Colin Smith (ice hockey)

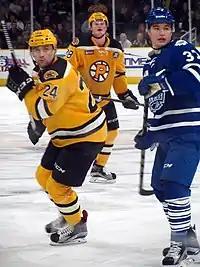
Smith during his tenure with the Marlies in 2016.

On July 5, 2013, it was officially announced that Smith had signed a three-year entry-level contract with the Colorado Avalanche. After attending the Avalanche's training camp and taking part in his first pre-season, Smith was assigned to AHL affiliate, the Lake Erie Monsters for the 2013–14 season. He made his professional debut against the Abbotsford Heat in the season opener before Smith enjoying a successful rookie campaign in finishing as the only Monster to play in each game, and led the team amongst rookies with 34 points in 76 games.